Kristina Astakhova

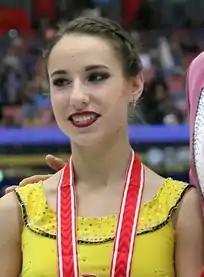

Kristina Andreyevna Astakhova (born 25 February 1997) is a Russian former pair skater. With partner Alexei Rogonov, she is the 2015 Winter Universiade silver medalist.